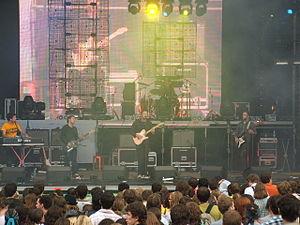
Someone Still Loves You Boris Yeltsin est un groupe d'indie pop originaire de Springfield dans le Missouri. Leur premier album Broom reçu de bonnes critiques du magazine Spin et ils ont depuis signé chez Polyvinyl Record Co. Le nom du groupe fait référence au premier président russe Boris Yeltsin.